Odvar Nordli

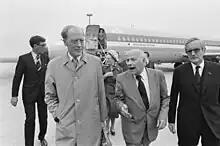
Odvar Nordli and Dutch prime minister Joop den Uyl (1976)

Nordli became Prime Minister in 1976, heading the cabinet Nordli which succeeded the second cabinet Bratteli. He had to govern through several tough cases like the so-called double-resolution over NATO and the national controversy over the damming of the Alta-Kautokeino river.